Eugène Chigot

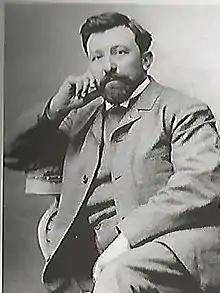

Eugène Henri Alexandre Chigot (22 November 1860 – 14 July 1923) was a post impressionist French painter. A pupil of his father, the military painter Alphonse Chigot, in 1881 he entered the internationally renowned École des Beaux-Arts in Paris where he was exposed to the ideas of the realist movement of the Barbizon School and to Impressionism. He settled in Étaples in the Pas-de-Calais in an artists’ colony, later returning to Paris where he became a founder of the Salon d’Automne. An official military painter he painted a series of canvases in Calais and Nieuwpoort recording the destruction caused by the First World War. Chigot's reputation was built on his maritime and landscape paintings that arose from his affinity to Flanders and the Pas-de-Calais. He recorded the lives of the people of Flanders placing them within a landscape of soft opalescent light. Later his paintings show traces of expressionism and a more vibrant pallette. He was also a skilled nocturne painter who travelled extensively within France, Italy and Spain.